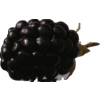
Label: blackberry